List of birds of North Carolina

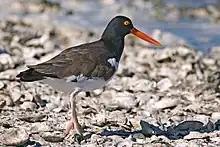
American oystercatcher

Order: CharadriiformesFamily: Haematopodidae